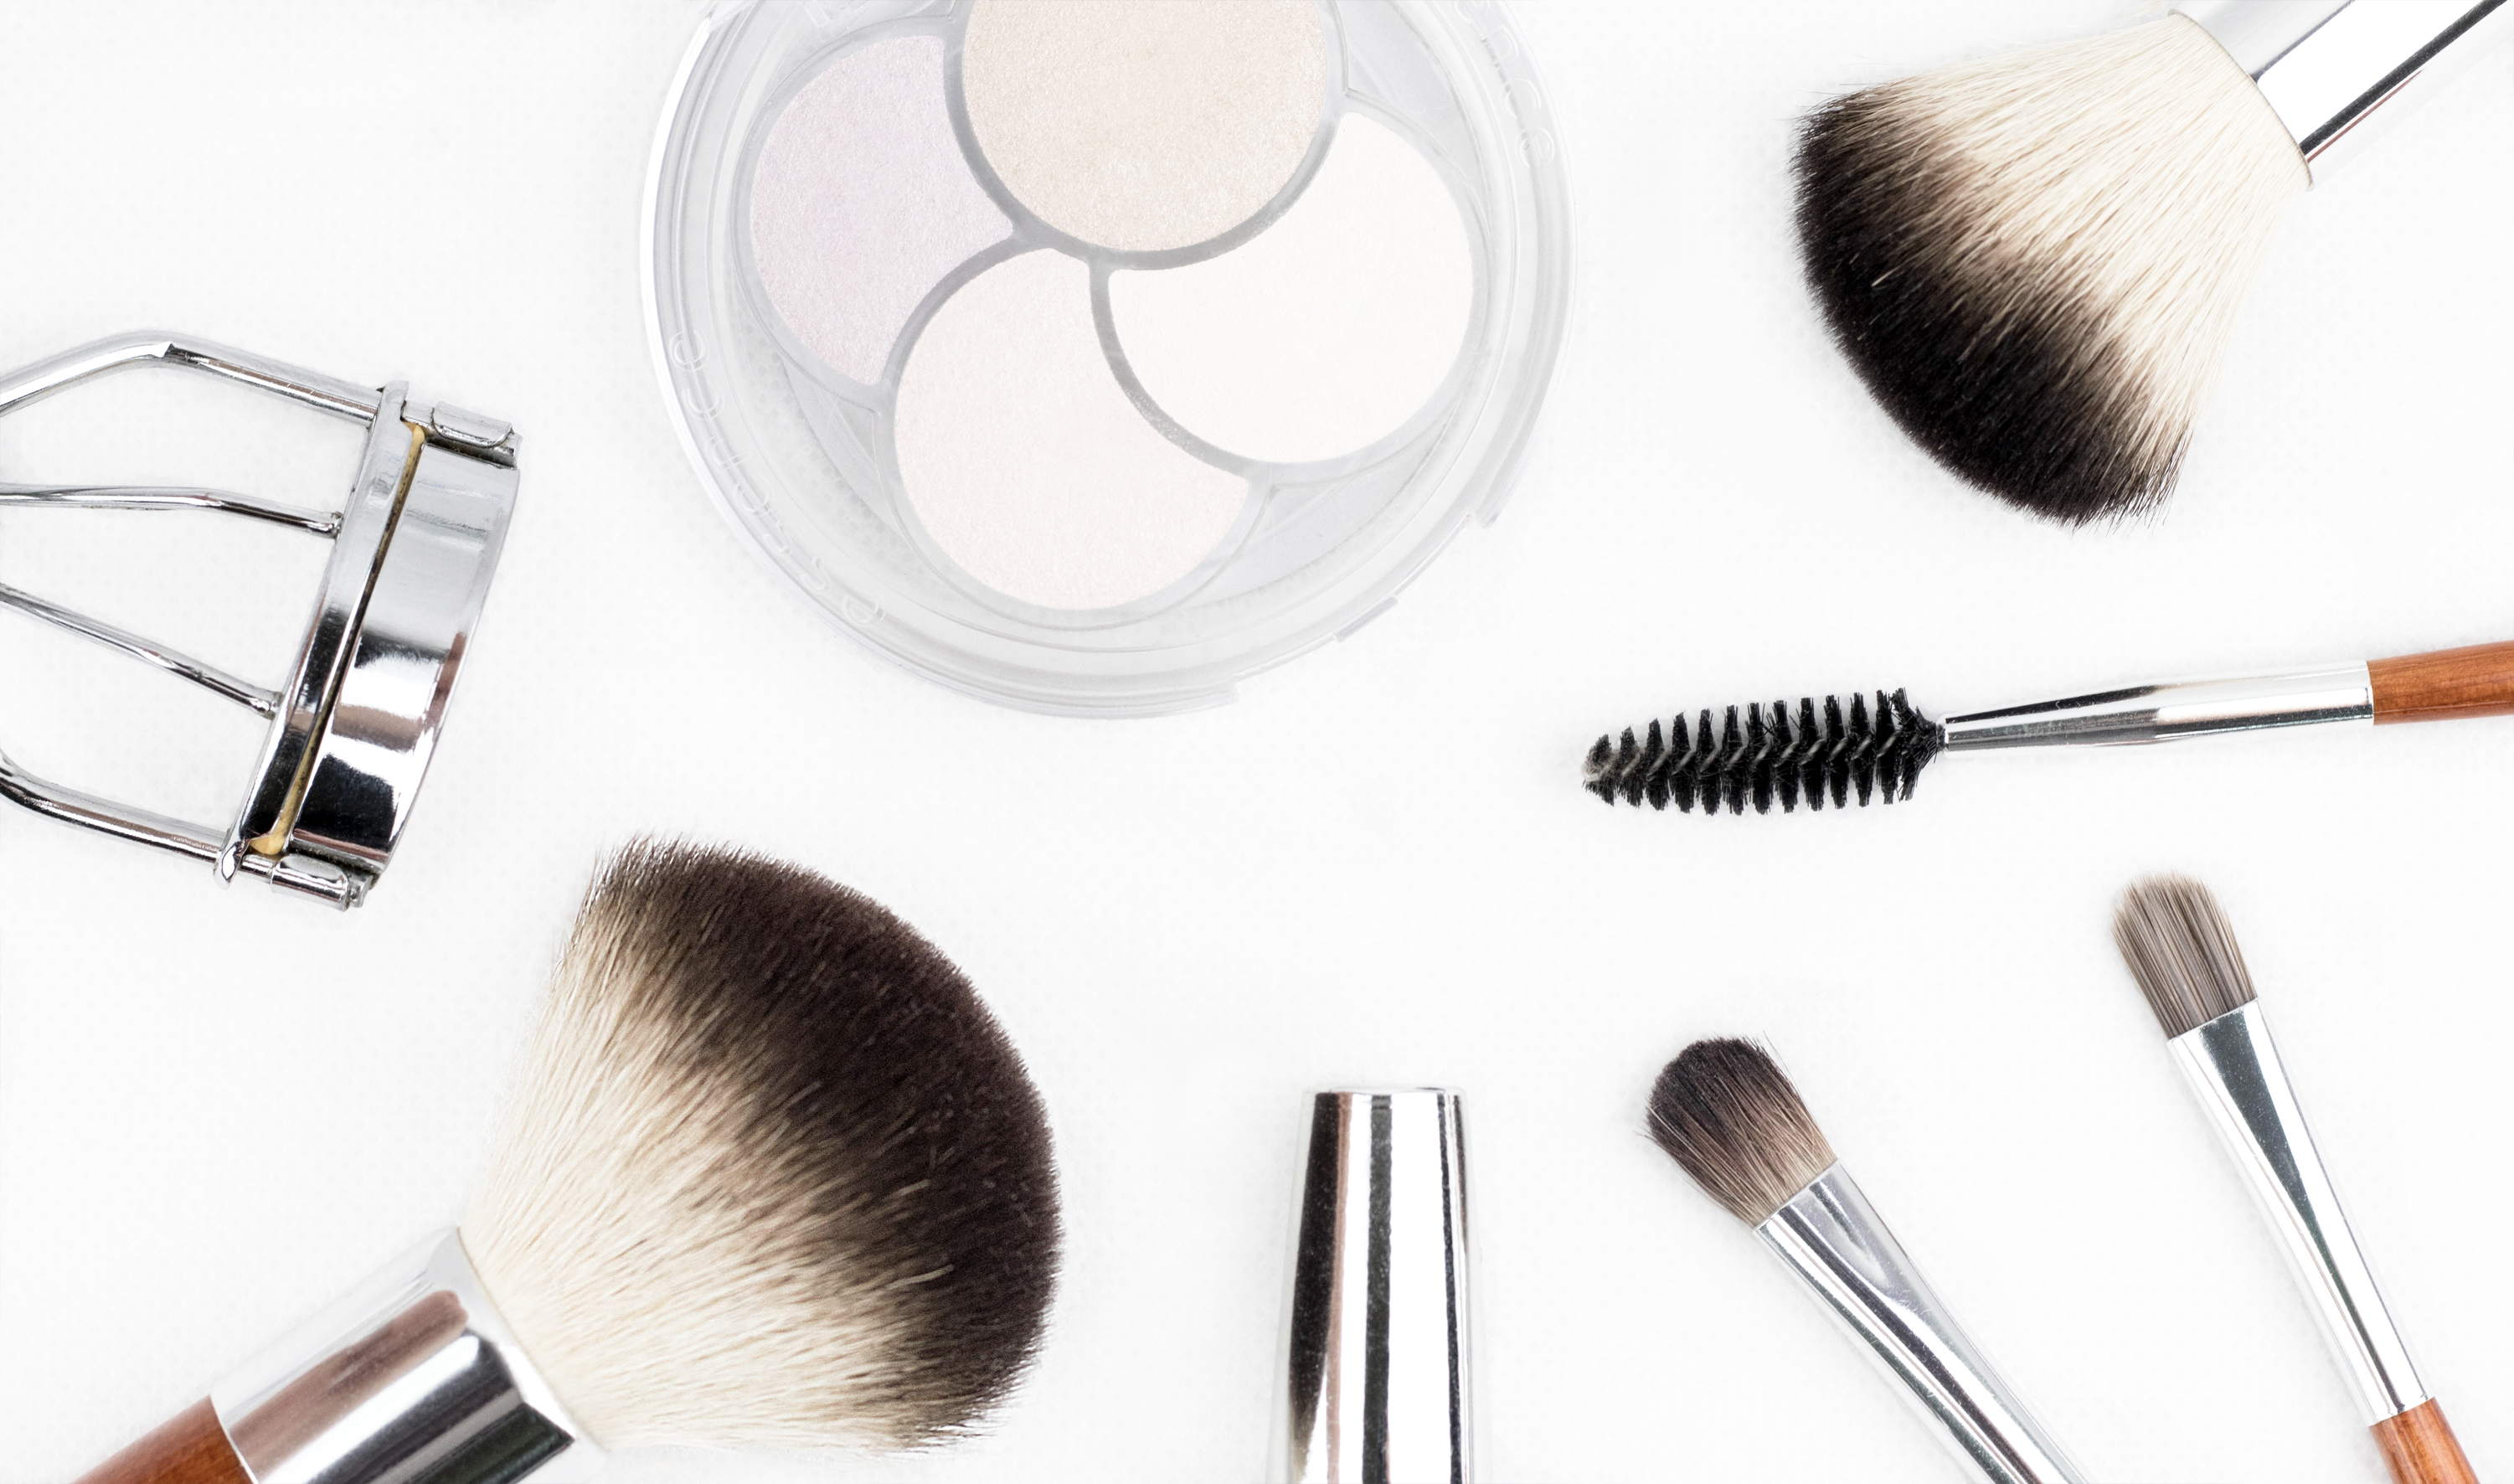
brush, tool, fashion, make up, eyelash, eye, organ, brushes, cosmetics, glamour, eyeshadow, eye makeup, equipments, starter kit